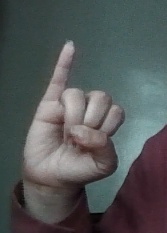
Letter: meem